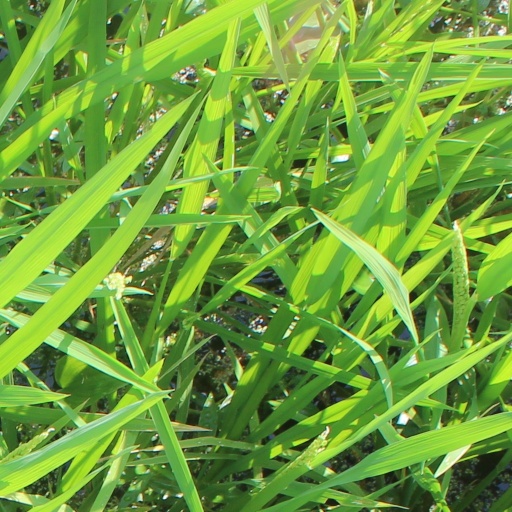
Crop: rice